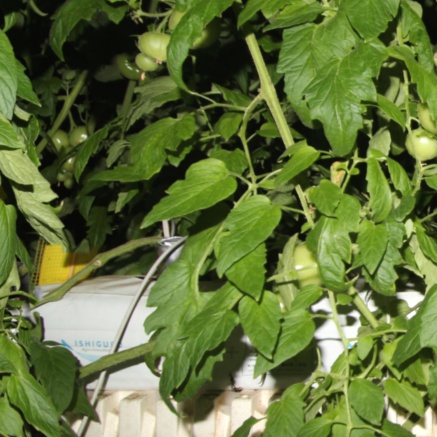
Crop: tomato